Lester Reiff

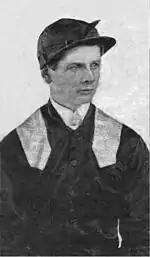
circa 1900.From an article in Munsey's Magazine

Lester Berchart Reiff (1877–1948) was an American jockey who achieved racing acclaim in the United Kingdom in the first decade of the twentieth century. In 1900, he was the number one jockey racing in Britain based on earnings, beating other prominent American jockeys such as Tod Sloan, Danny Maher, Skeets Martin and his younger brother, John Reiff, that were also racing in Britain at the time. The Reiff brothers were implicated in a horse doping scandal in late 1901, which led to the revocation of Lester Reiff's license and the end of his racing career.